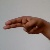
The image shows a hand gesture representing the letter 'H' in Indian Sign Language.